Bear spread

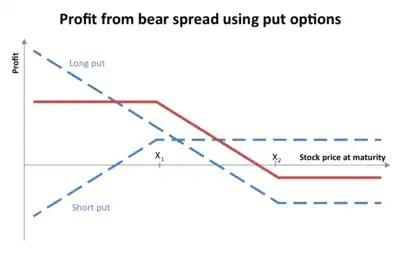
Profit diagram of a bear spread using put options

A bear put spread is a limited profit, limited risk options trading strategy that can be used when the options trader is moderately bearish on the underlying security. It is entered by: